History of the Falkland Islands

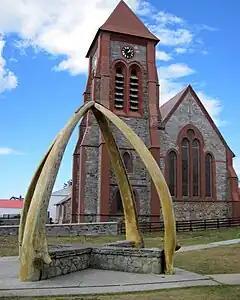
Christ Church Cathedral in Stanley with Whalebone Arch

In 1833 the United Kingdom asserted authority over the Falkland Islands and Richard Clement Moody, a highly esteemed Royal Engineer, was appointed as Lieutenant Governor of the islands. This post was renamed Governor of the Falkland Islands in 1843, when he also became Commander-in-Chief of the Falkland Islands. Moody left England for Falkland on 1 October 1841 aboard the ship "Hebe" and